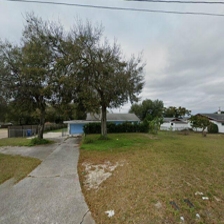
Label: streetView